Sogdia

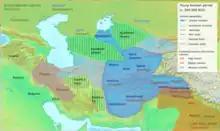
Overview over the geographical horizon of the Young Avestan period. Sources for the different localizations are given in the file description.

The first mention of Gava is found in the Mihr Yasht, ie., the hymn dedicated to the Zoroastrian deity Mithra. In verse 10.14 it is described how Mithra reaches Mount Hara and looks at the entirety of the Airyoshayan ('lands of the Arya'),